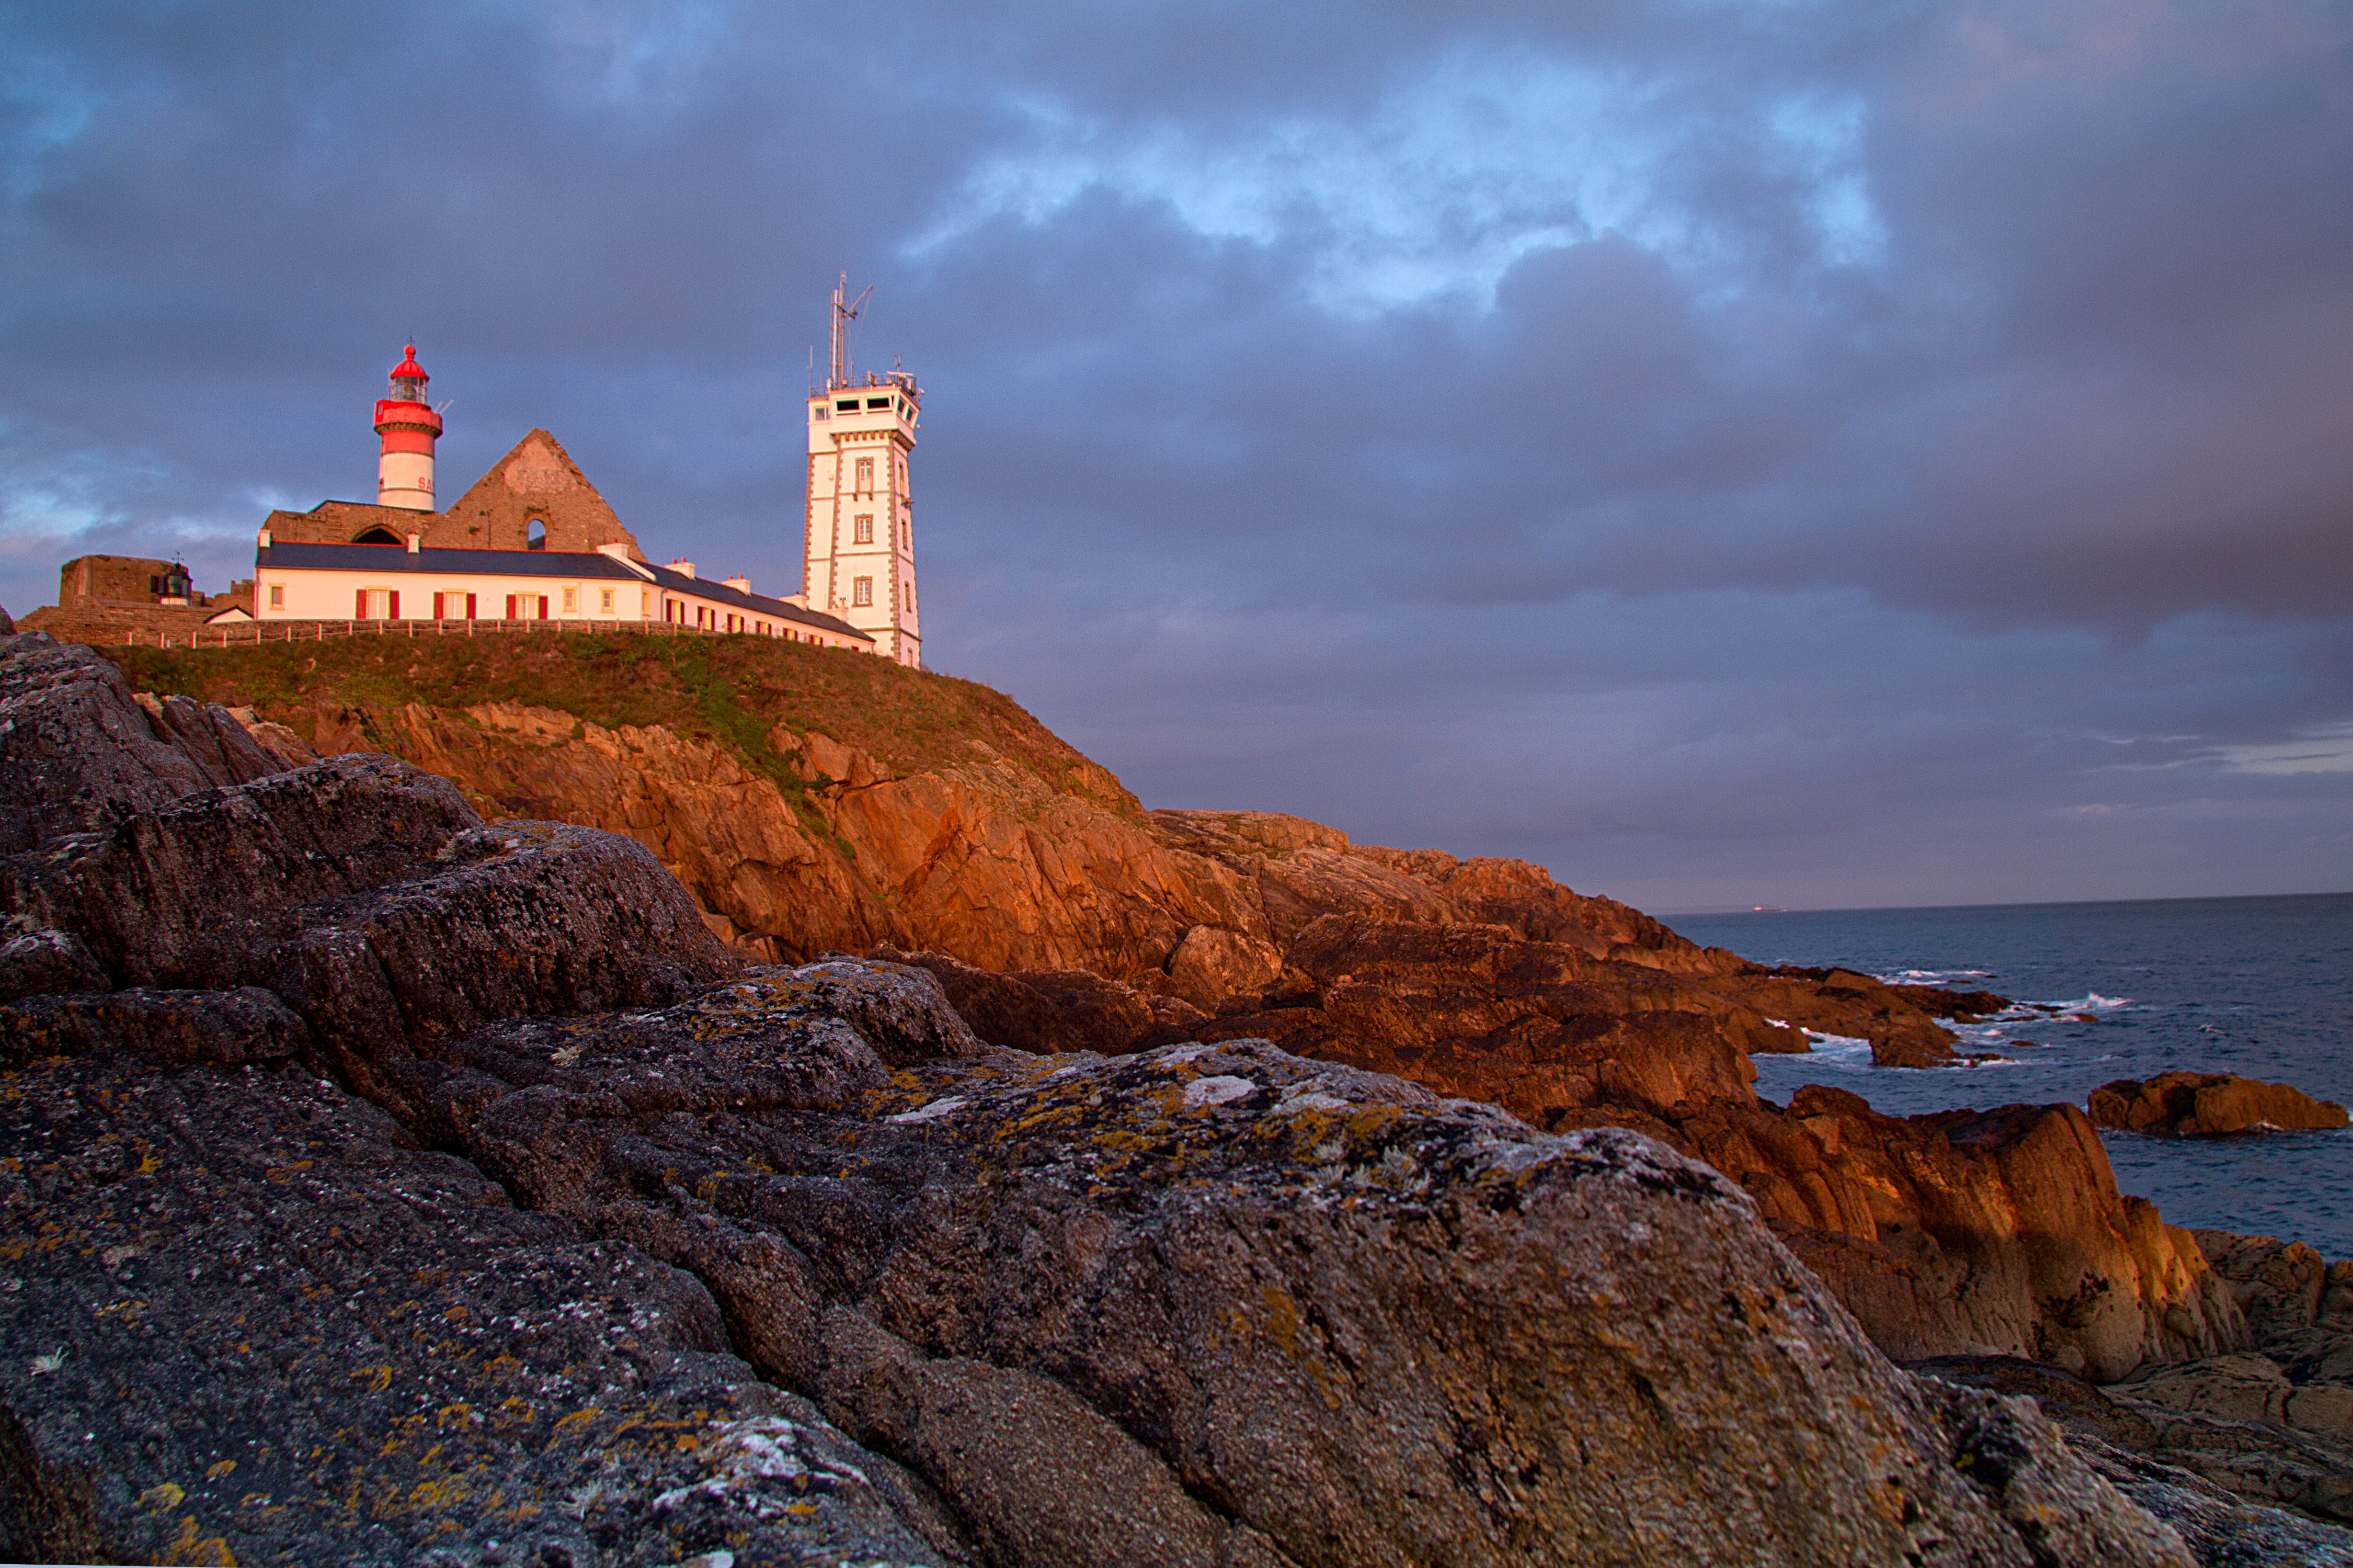
landscape, sea, coast, rock, ocean, horizon, mountain, cloud, lighthouse, sky, sunrise, sunset, shore, cliff, dusk, france, evening, reflection, tower, landmark, terrain, rocky coast, cape, brittany, atlantic coast, pointe saint mathieu